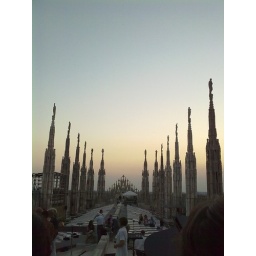
the rock boat floating in the sky